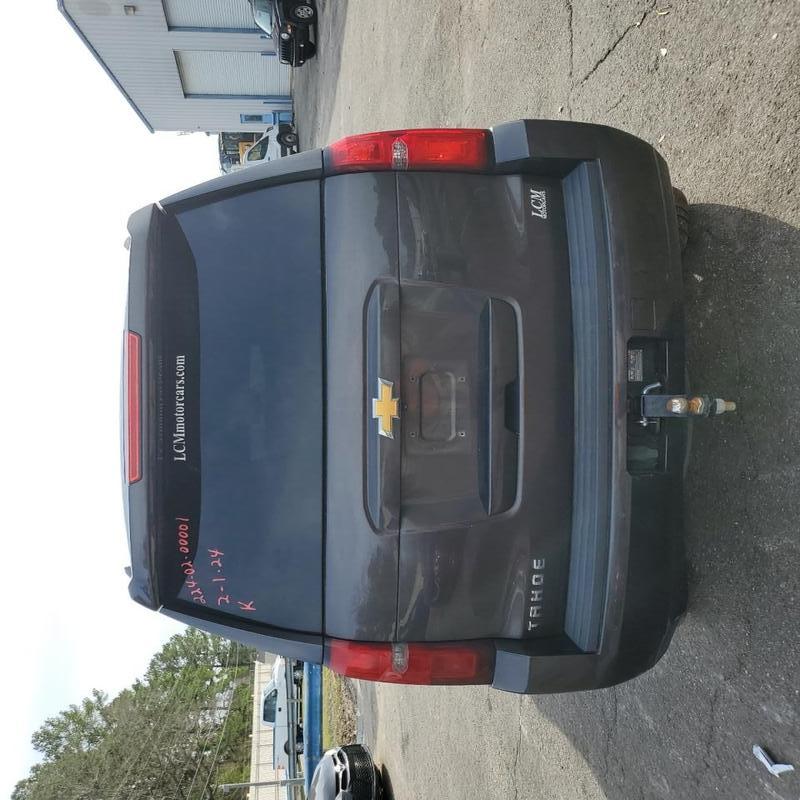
Aucun dommage détecté.
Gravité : aucun